Schüfftan process

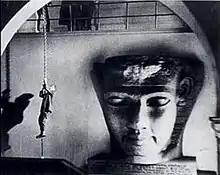
Hitchcock used the Schüfftan process for scenes that took place in the British Museum in his film "Blackmail"

In the same film, Schüfftan used a variation of this process so that the miniature set (or drawing) was shown on the reflective part of the mirror and the actors were filmed through the transparent part.